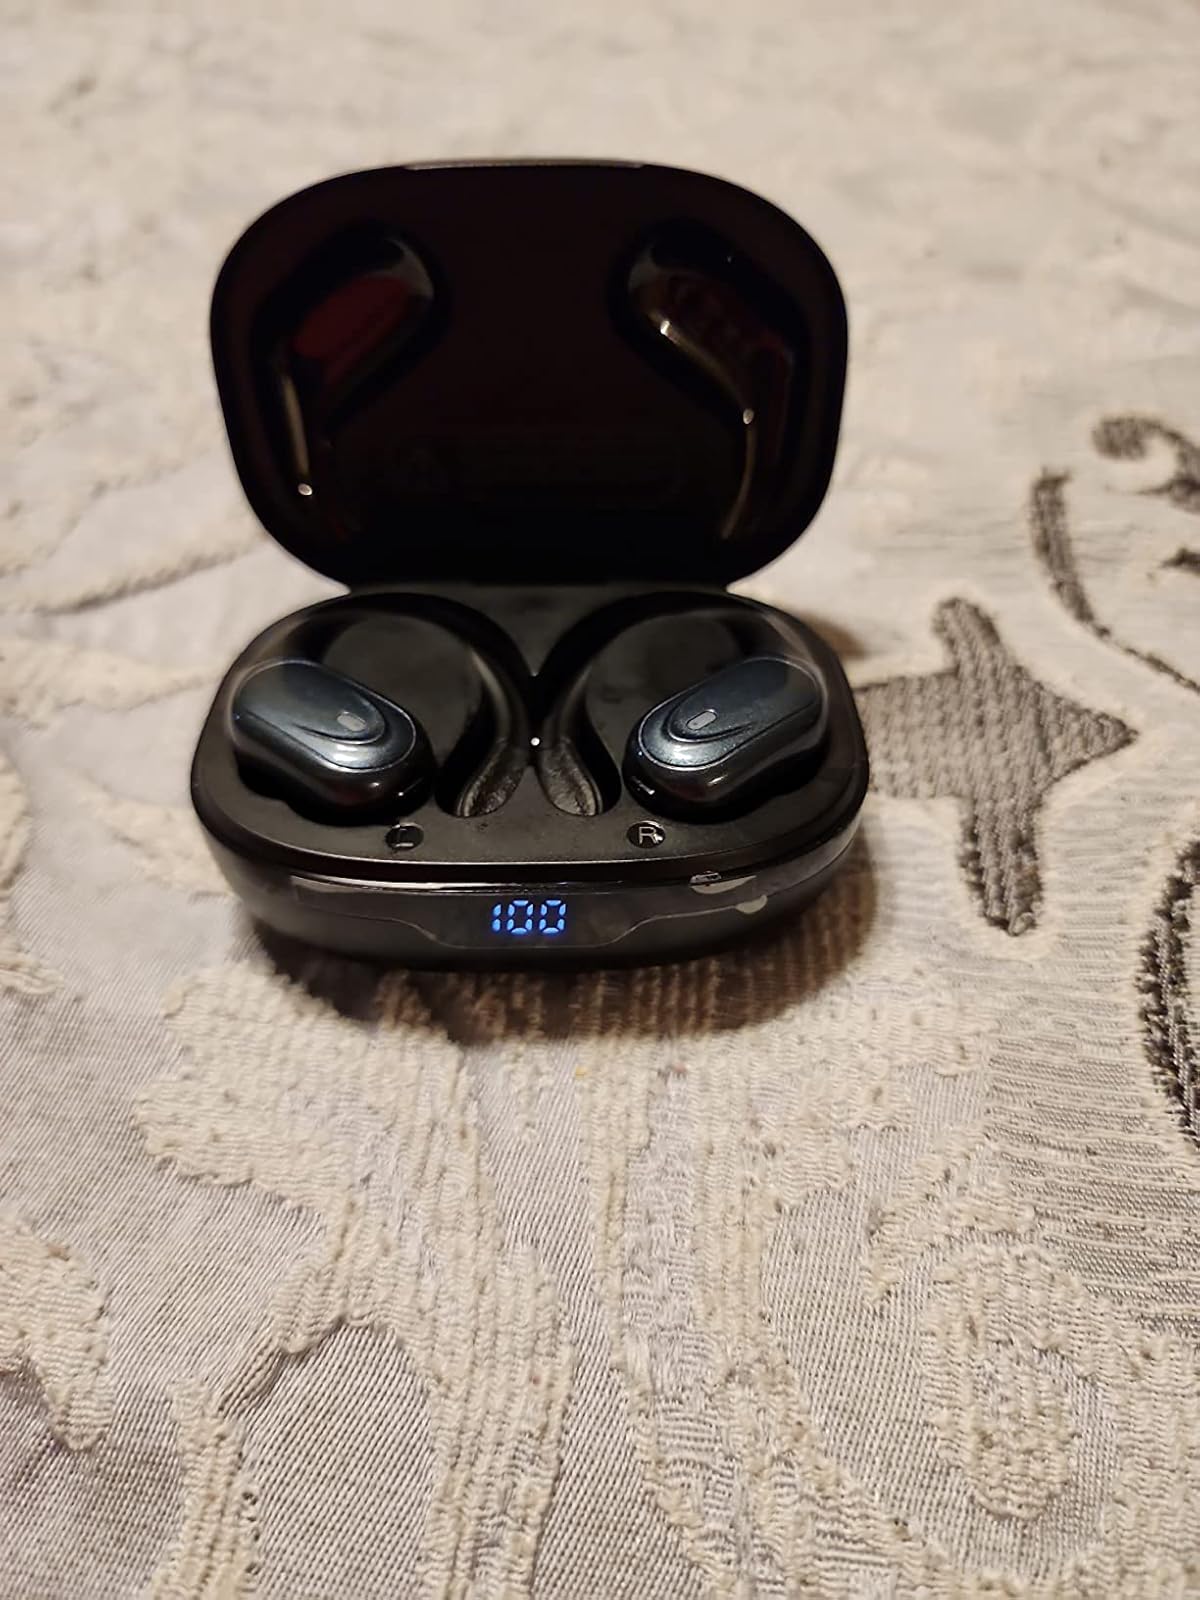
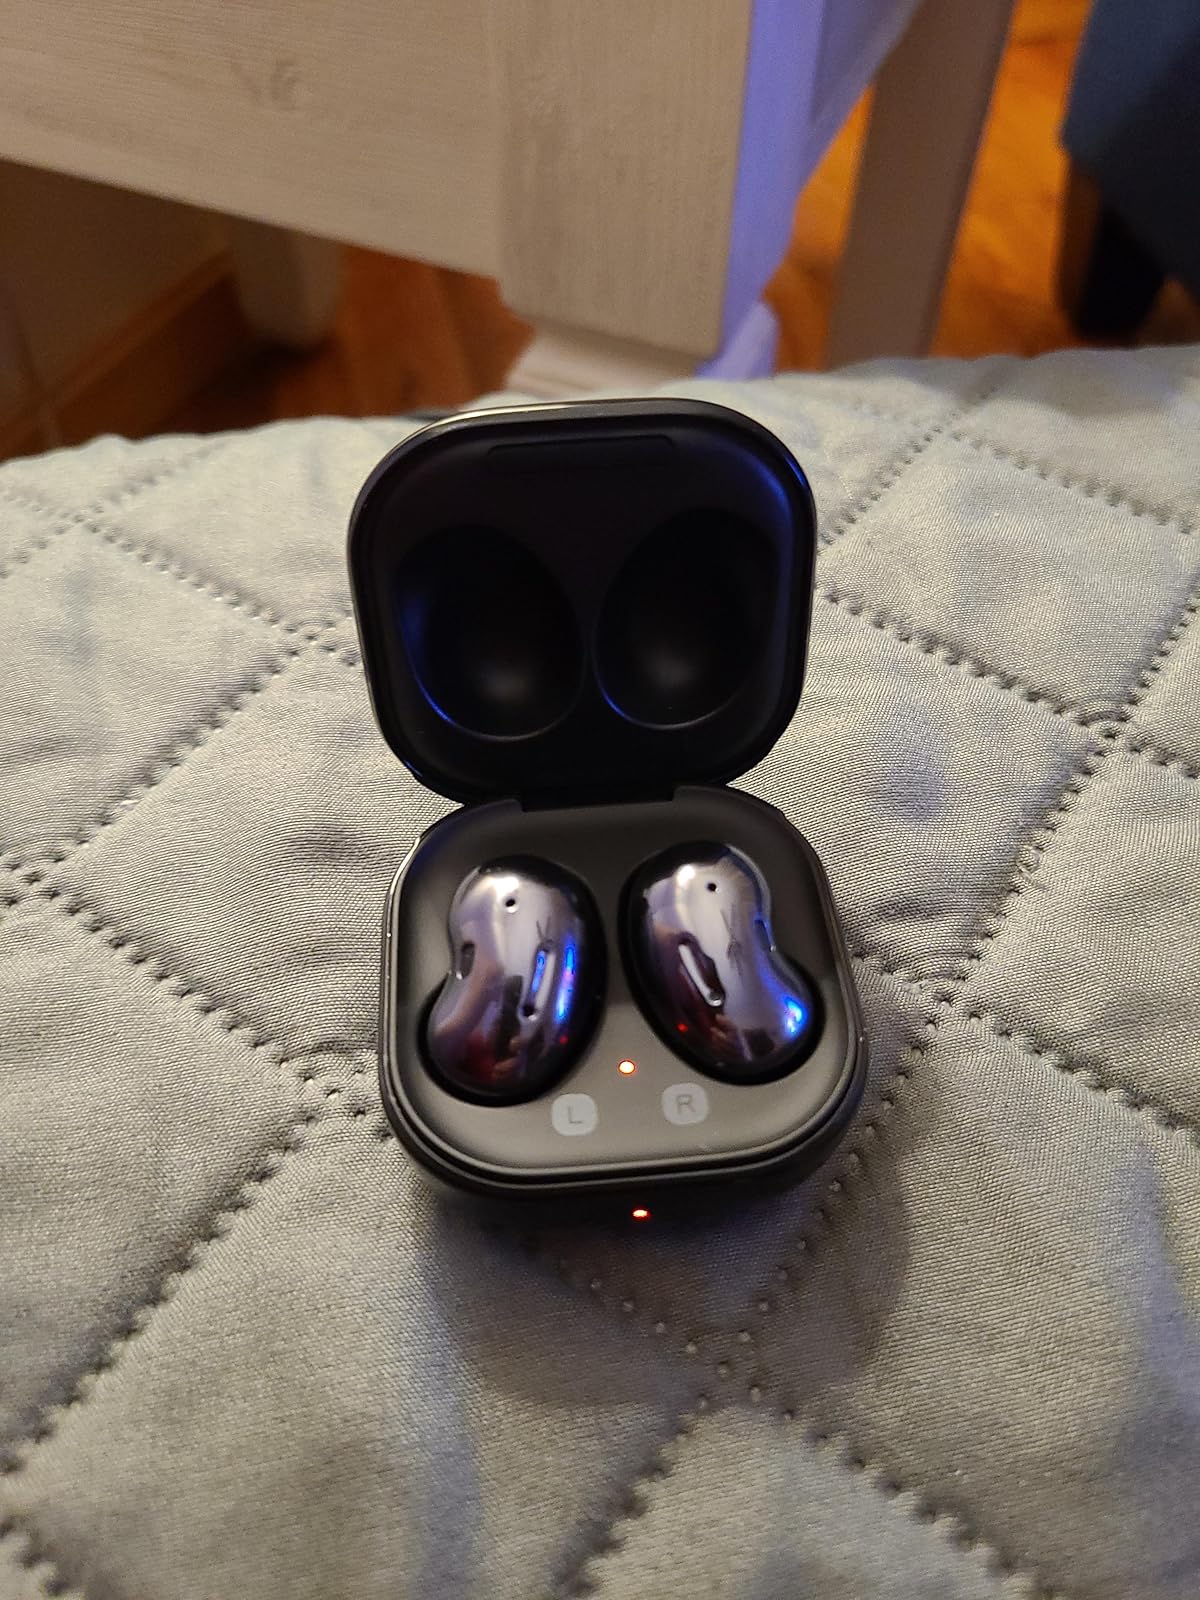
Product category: earbuds
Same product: no